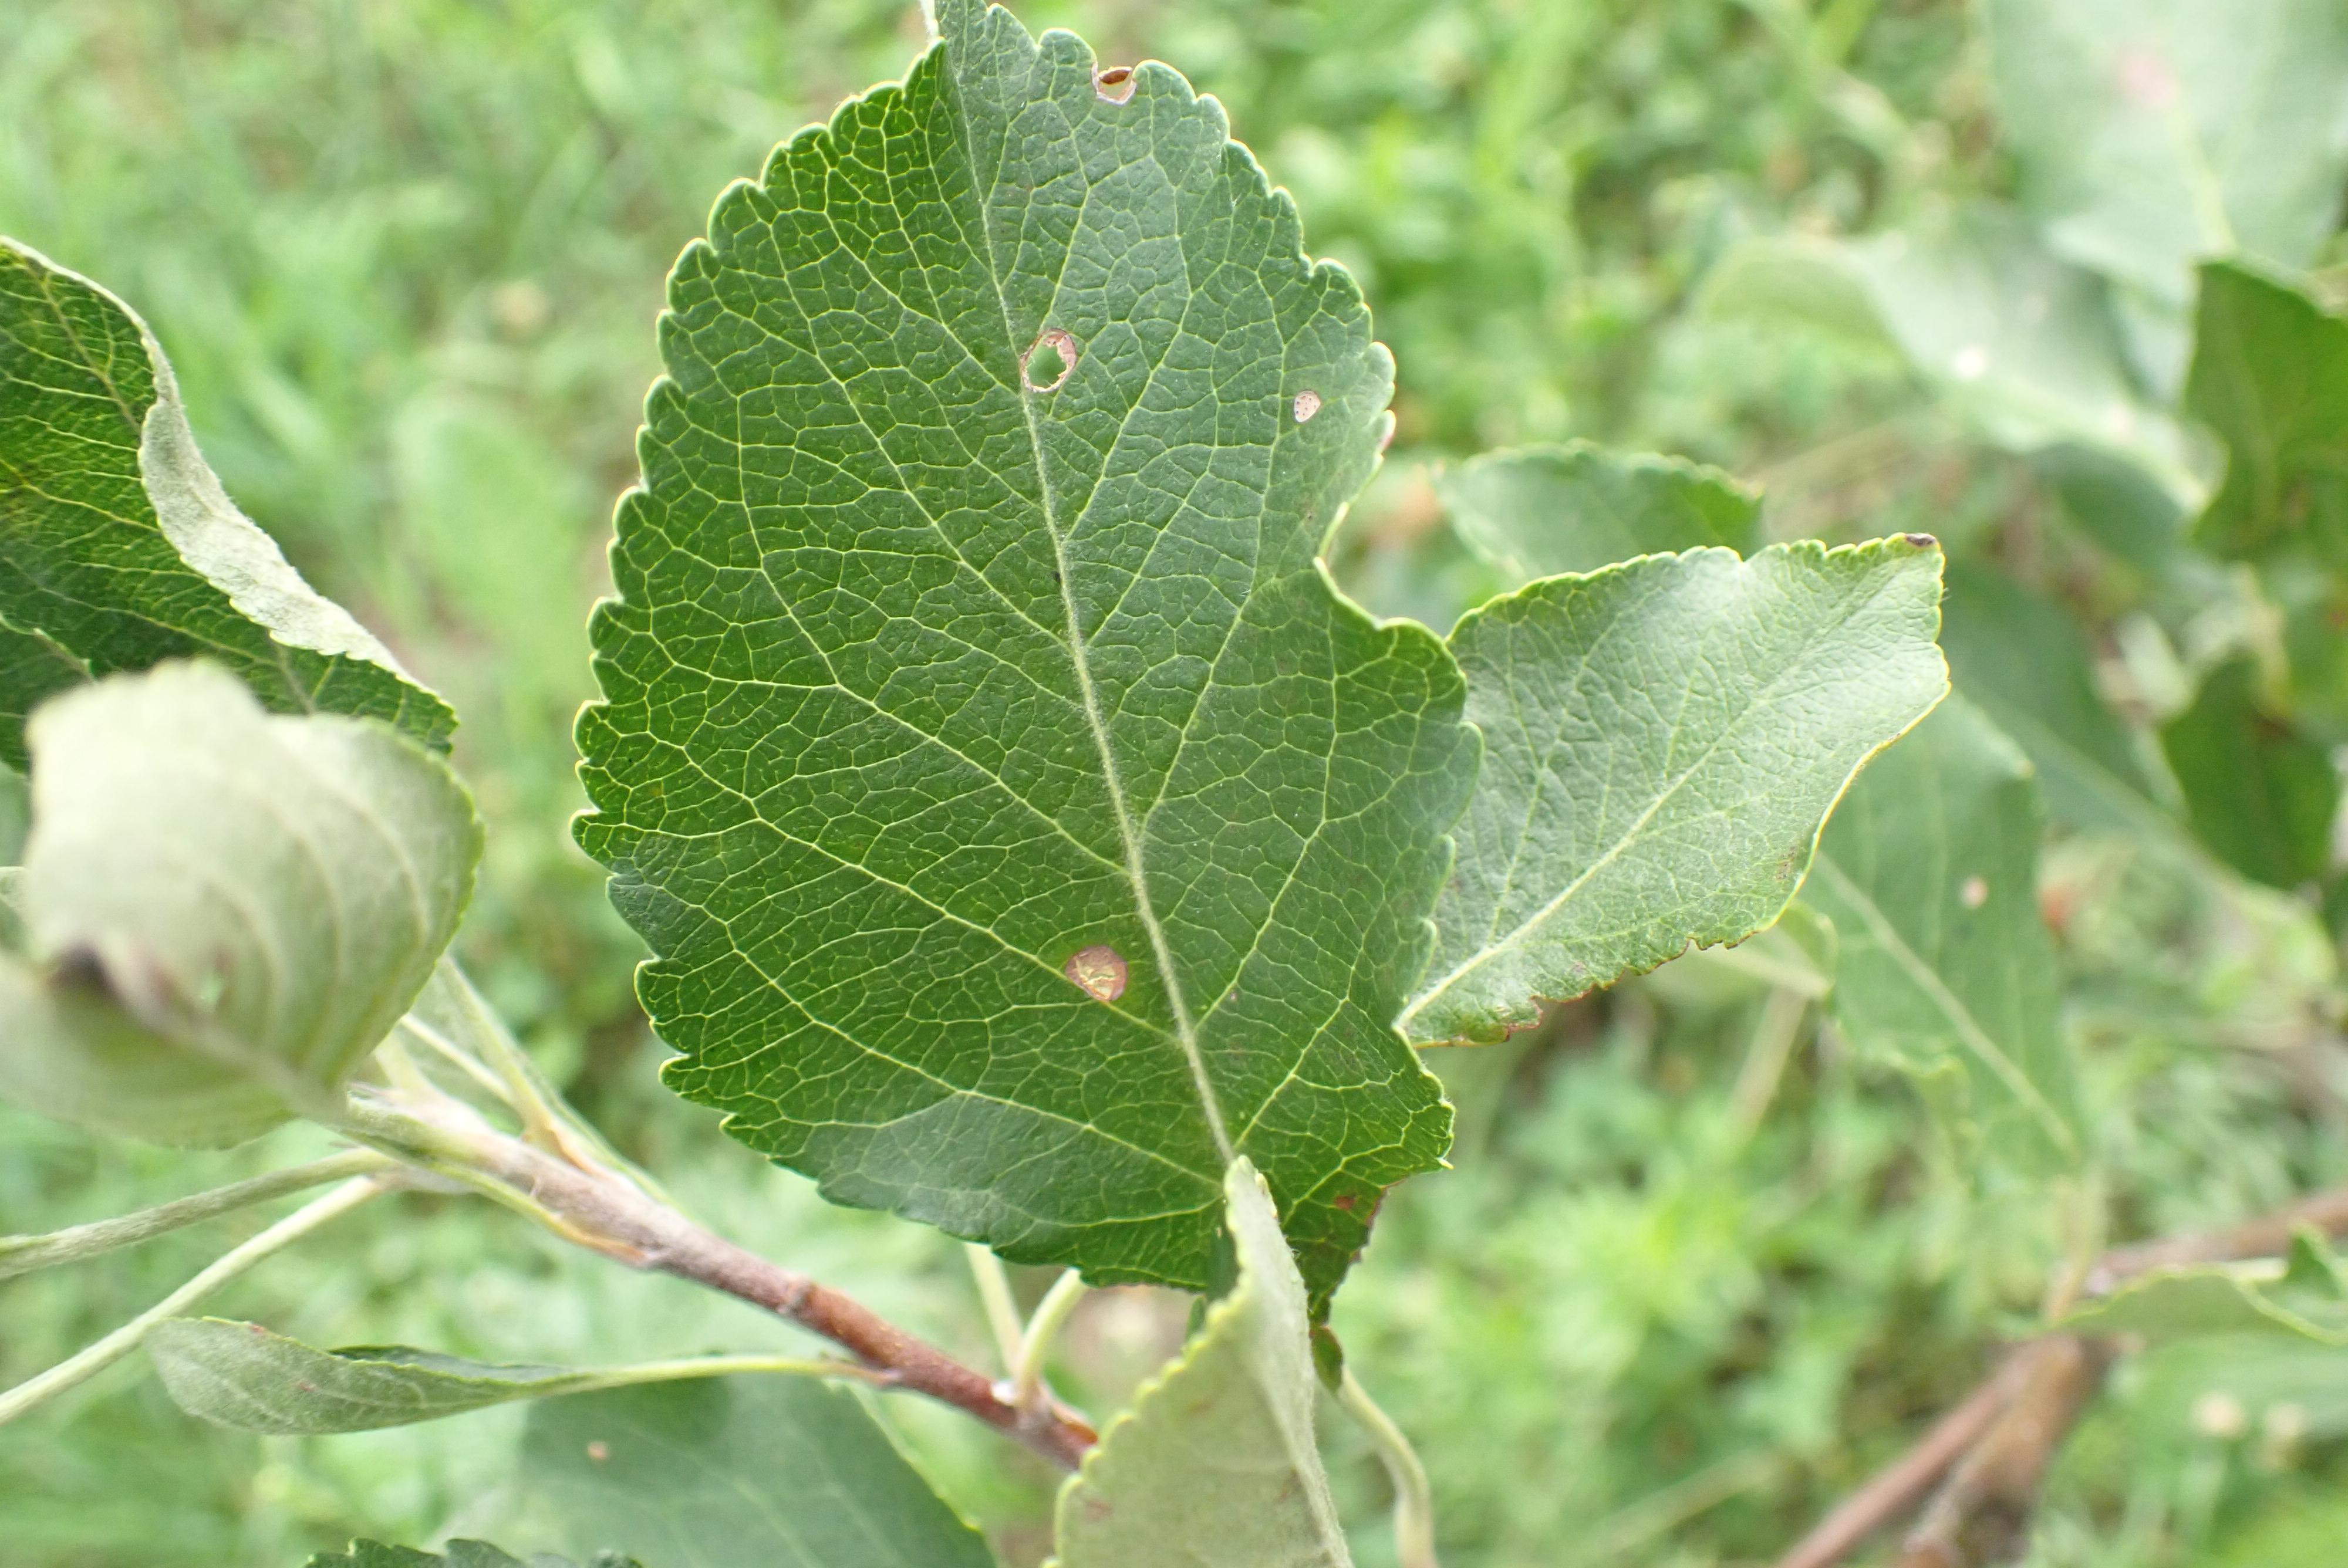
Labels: frog_eye_leaf_spot